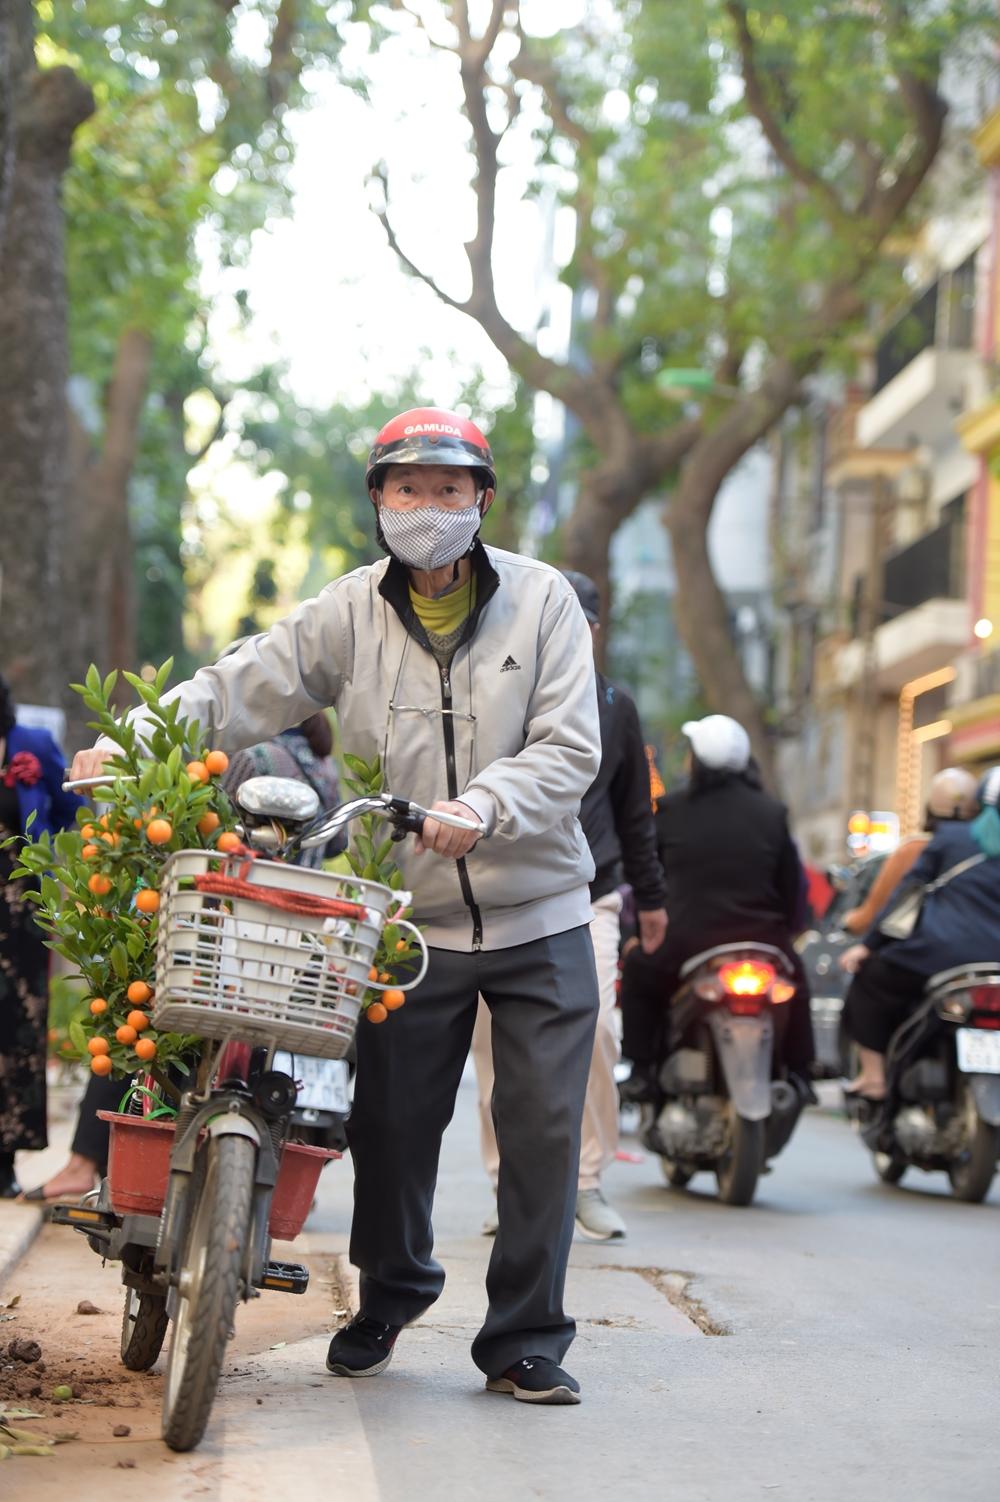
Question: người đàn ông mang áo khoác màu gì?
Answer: người đàn ông mang áo khoác màu xám